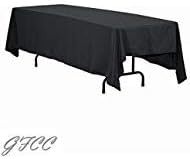
GFCC 60 x 120 -inch Black Polyester Tablecloth
Category: Amazon Home
GFCC tablecloths are made from 100 percent durable polyester.These tablecloths are not only affordable but uniquely designed.Machine washable for many cycles and stain resistant, they are perfect for every celebration imaginable ranging from weddings,children and birthday parties, to graduation and especially banquets, even corporate and entertainment events. For proper care: Our polyester material needs to be washed in cold water with normal detergent.Stain remover is OK if necessary, bleach is OK for whites. Bespoke: We also offer a bespoke service, so if you cannot find the size or colour you need then please contact us with your requirements.
Features: Polyester | The fabric is 100 percent polyester and stands for 180 GSM quality which makes the tablecloth highly durable strong and unexceptionally smooth | 60 x 120-inch polyester tablecloth | The tight woven nature of the table cloth makes it stain and wrinkle resistant | The material is heavy enough with perfectly even seams preventing any pulls or fraying making it ready for use | Cleaning the tablecloth is extremely easy as it is specially designed to be machine washed